Daniele Munari

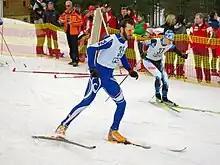
Daniele Munari in 2008

Daniele Munari (born 16 June 1983) is an Italian skier. He competed in the Nordic combined event at the 2006 Winter Olympics.